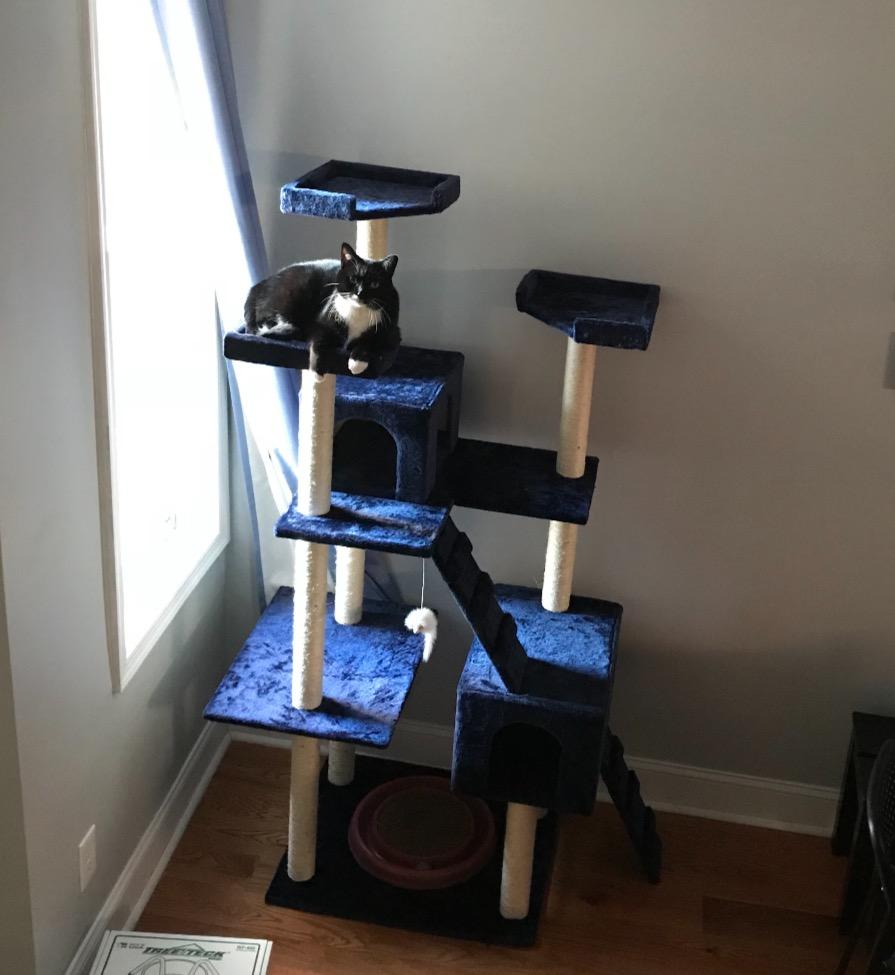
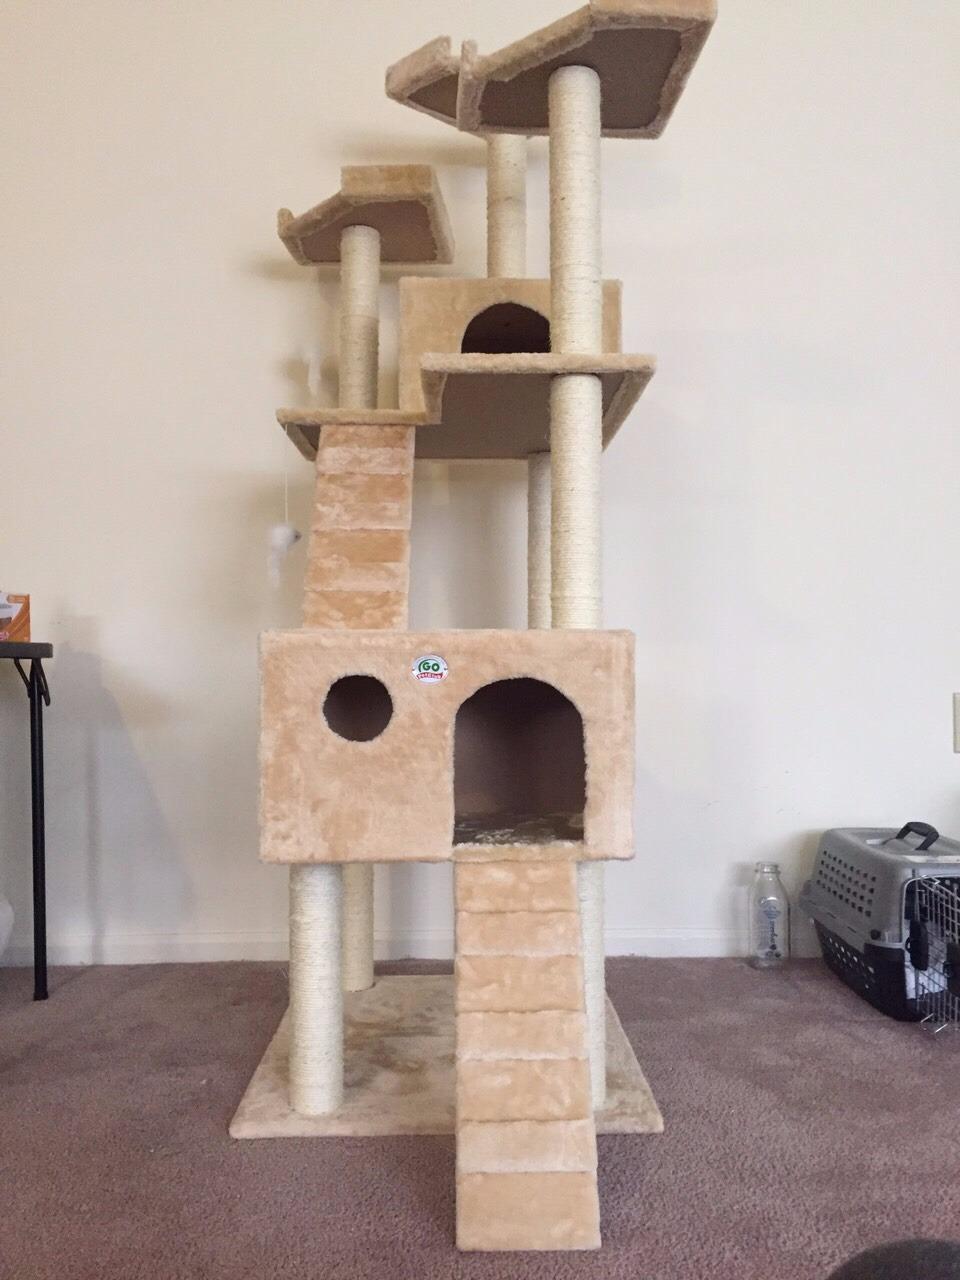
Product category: items_cat tree
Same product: no